Jackson Holliday

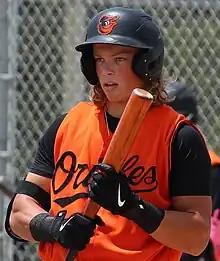
Holliday with the Florida Complex League Orioles in 2022

Jackson Matthew Holliday (born December 4, 2003) is an American professional baseball infielder for the Baltimore Orioles of Major League Baseball (MLB). He was selected first overall by the Orioles in the 2022 MLB draft and made his MLB debut in 2024. He is the son of former MLB All-Star Matt Holliday.